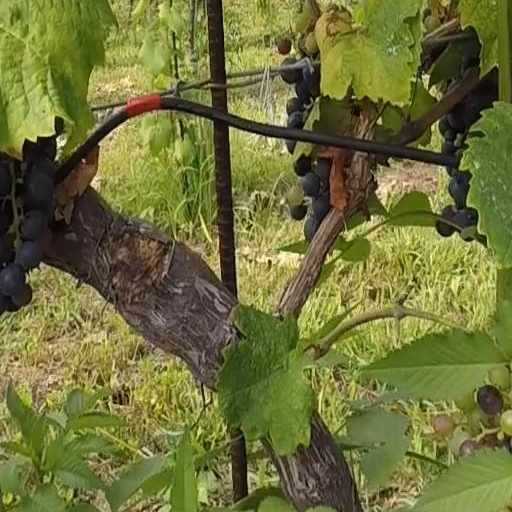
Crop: grape